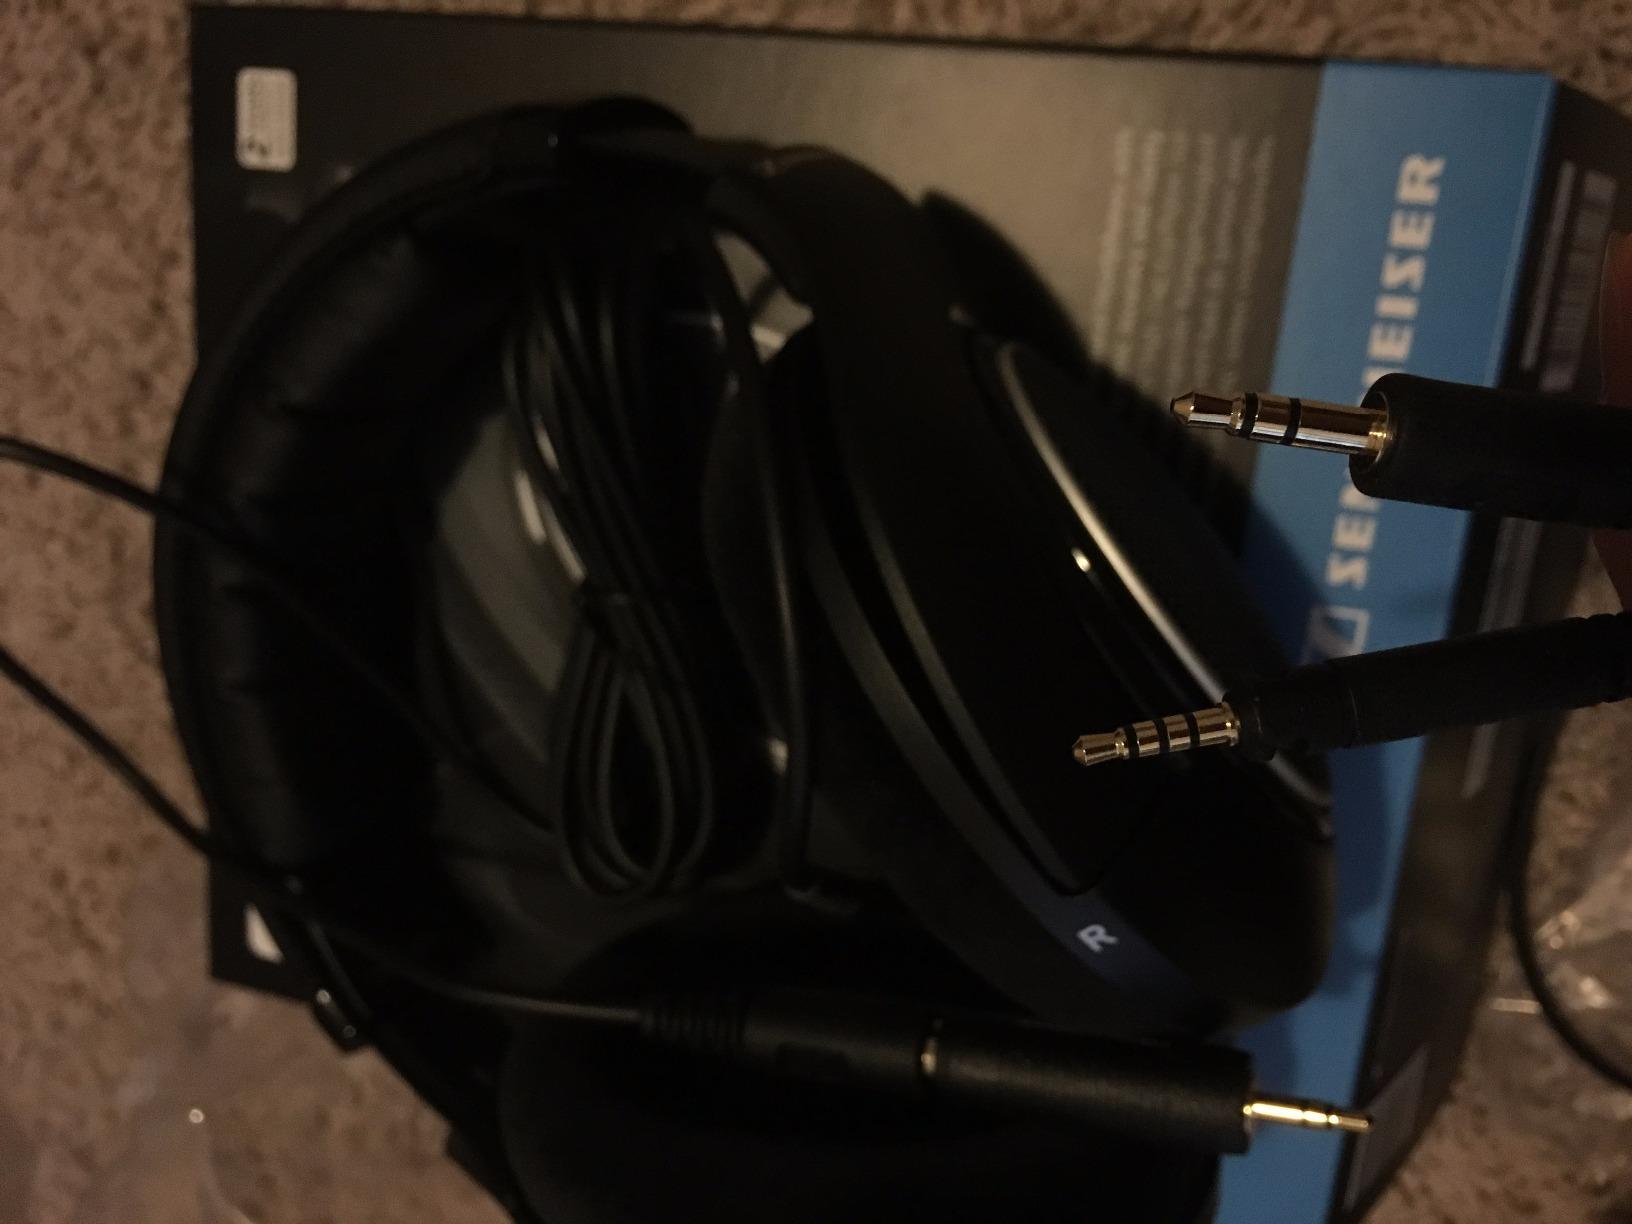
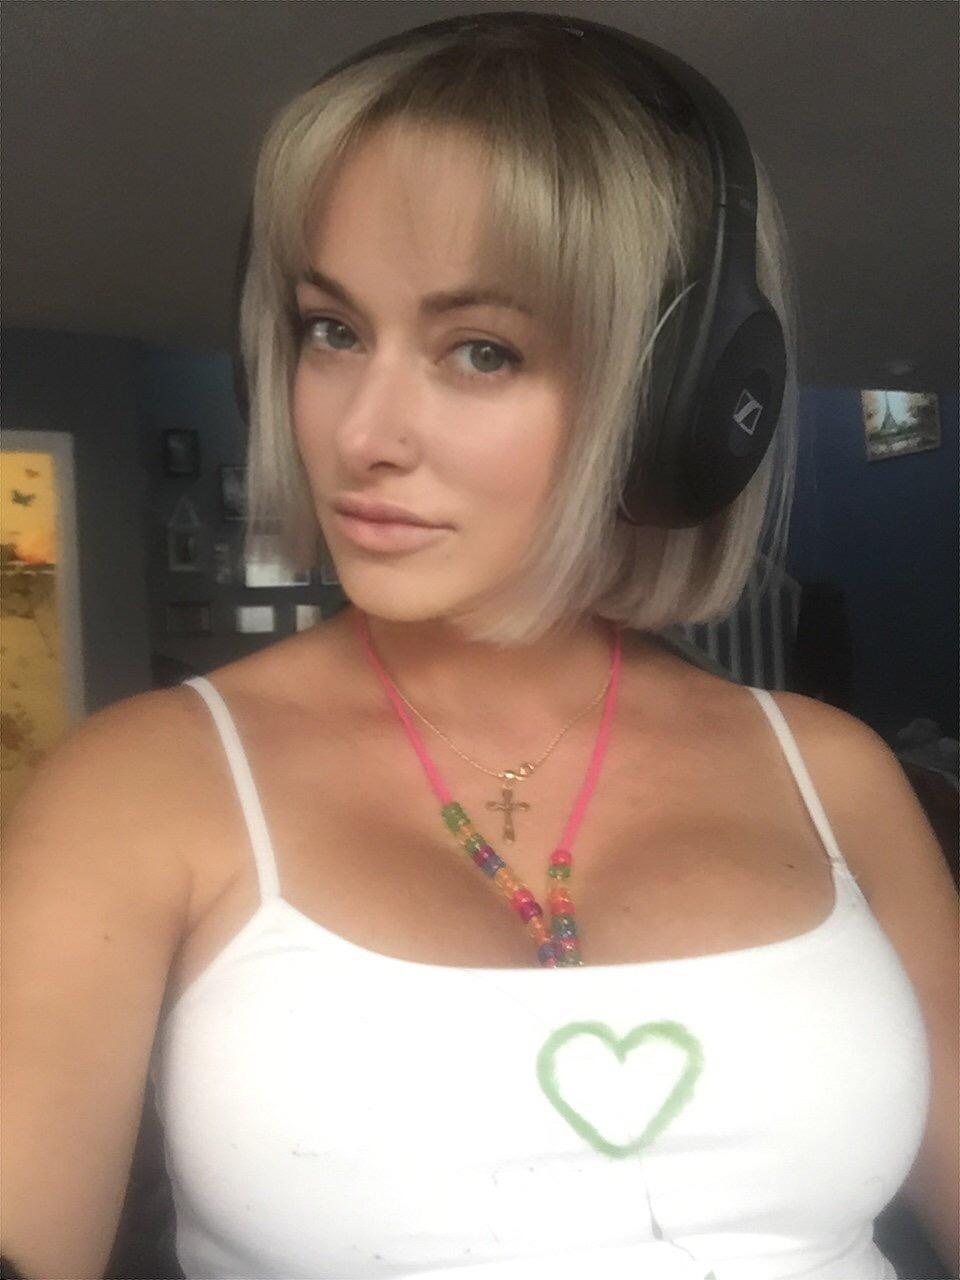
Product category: headphones
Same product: no